Crown Point Green Historic District

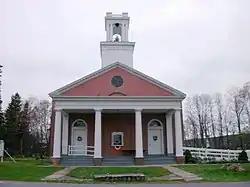
First Congregational Church, November 2010

Crown Point Green Historic District is a national historic district located at Crown Point, Essex County, New York. It encompasses 13 contributing buildings, 3 contributing sites, and 1 contributing structure centered on Crown Point hamlet's green and the domestic, religious, commercial and civic properties adjacent to it. It developed between about 1800 and 1930, and includes notable examples of Federal, Greek Revival, Italianate, and Bungalow / American Craftsman style architecture. Notable contributing resources include the Crown Point Green, Colonel Job Howe House (c. 1827), the First Congregational Church (c. 1834), the Charles F. Hammond House (c. 1837, Hammond Chapel), The Knapp Senior Center/Masonic Hall (c. 1826), and The Old Brick Store (1827).